Uraro
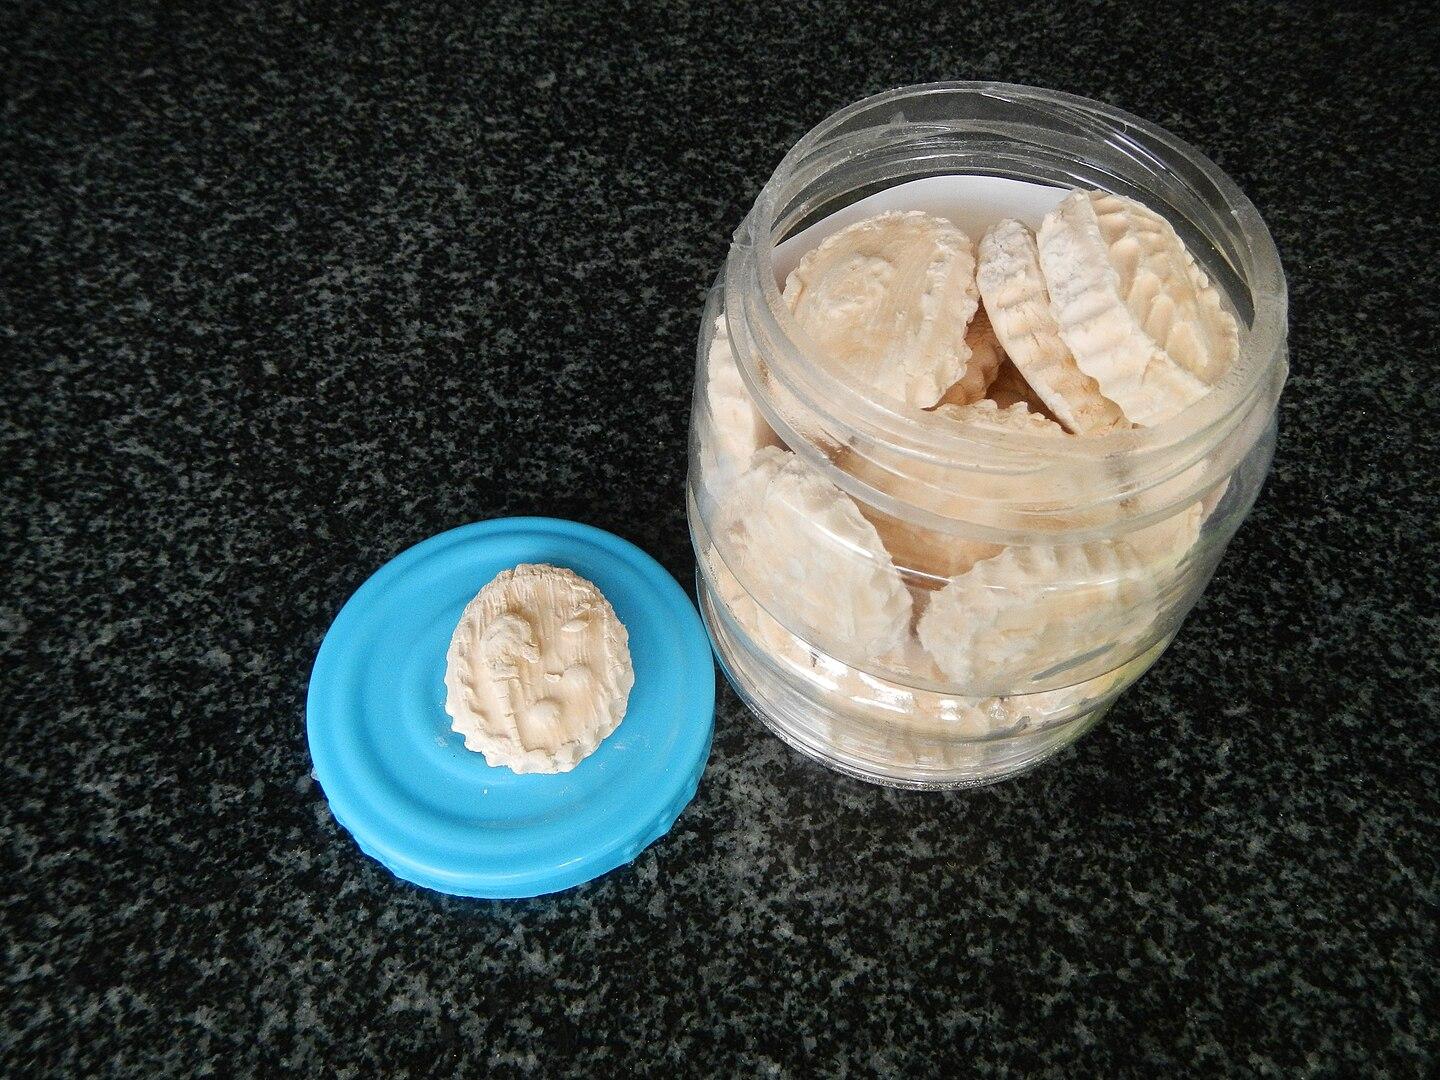
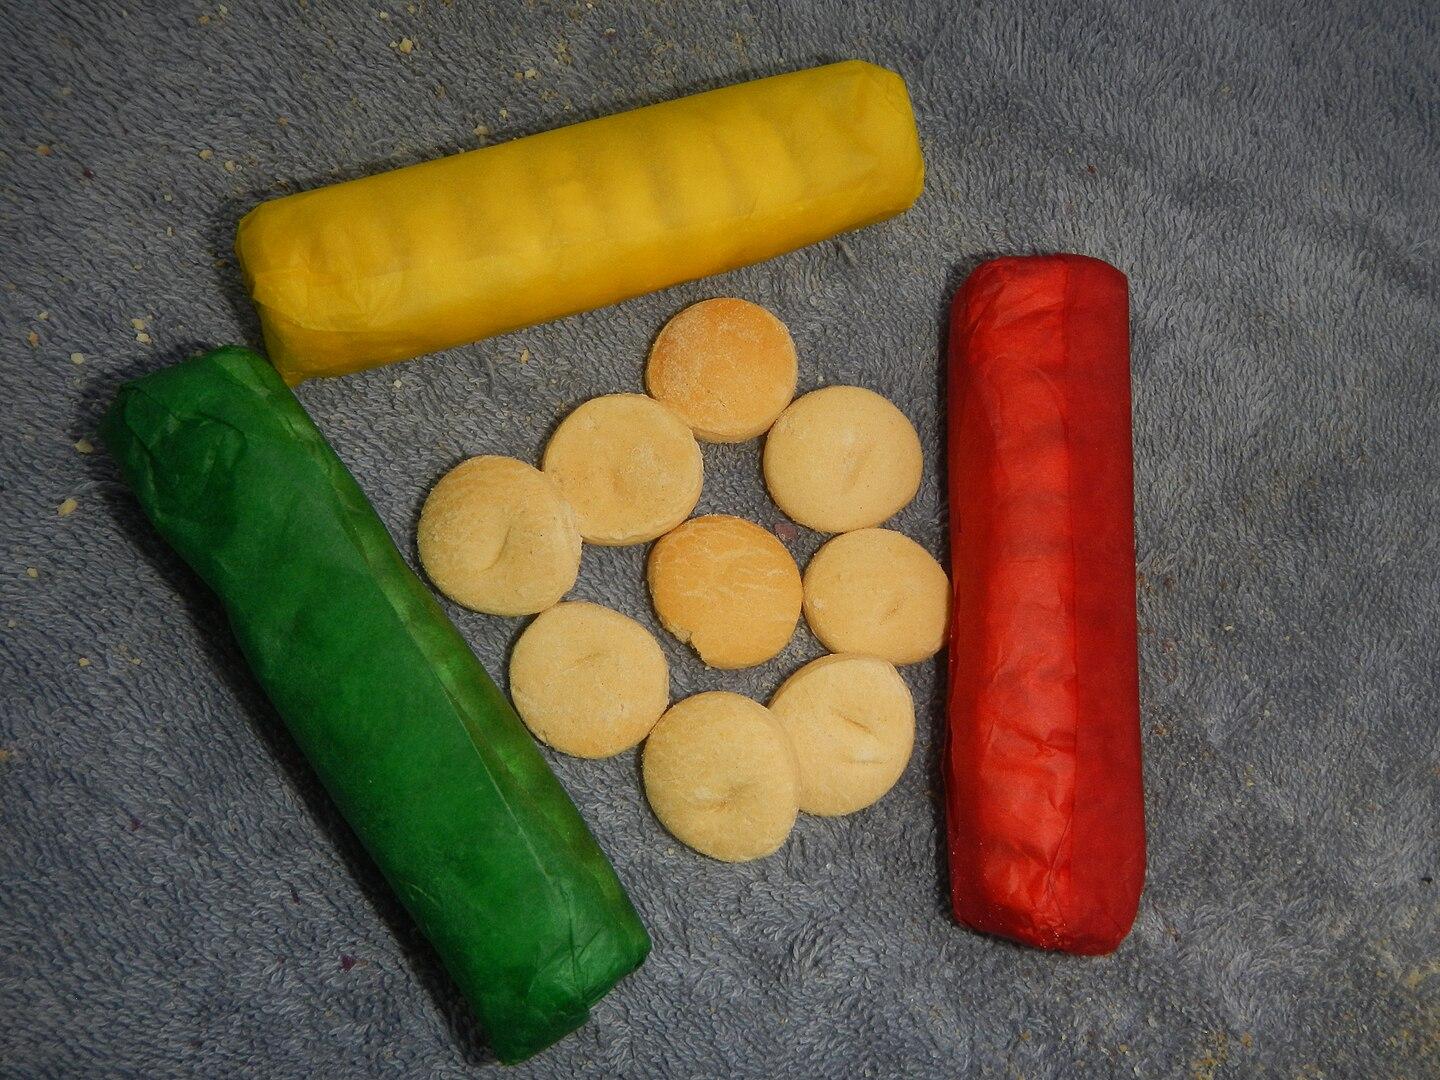
Also known as:
jv - Javanese: Uraro
Category: cookies (cookies)
Cuisine: Filipino
Associated cuisines: Filipino
Area: Laguno, Quezon, Marinduque
Countries: Philippines
Region: South Eastern Asia, , , ,
The dish is made from cassava like flour. They have a dry and powdery texture and are usually flower-shaped.